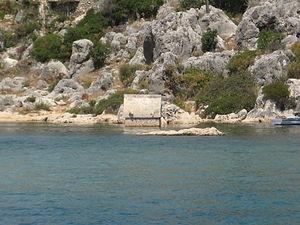
Sarcophage Lycien